Answer in natural language. Considering the relative positions, is dining table to the left or right of stainless steel refrigerator door with vertical handle? Choose between the following options: right or left
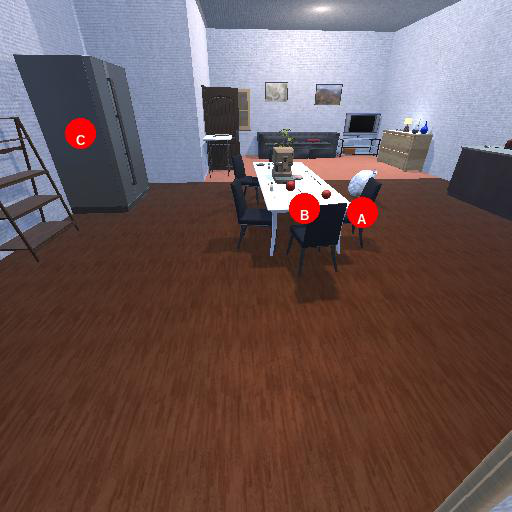
<answer>right</answer>